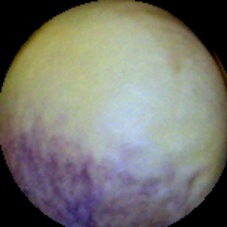
Label: Spotted